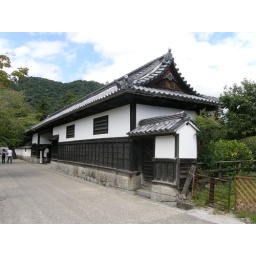
An old building in area below castle